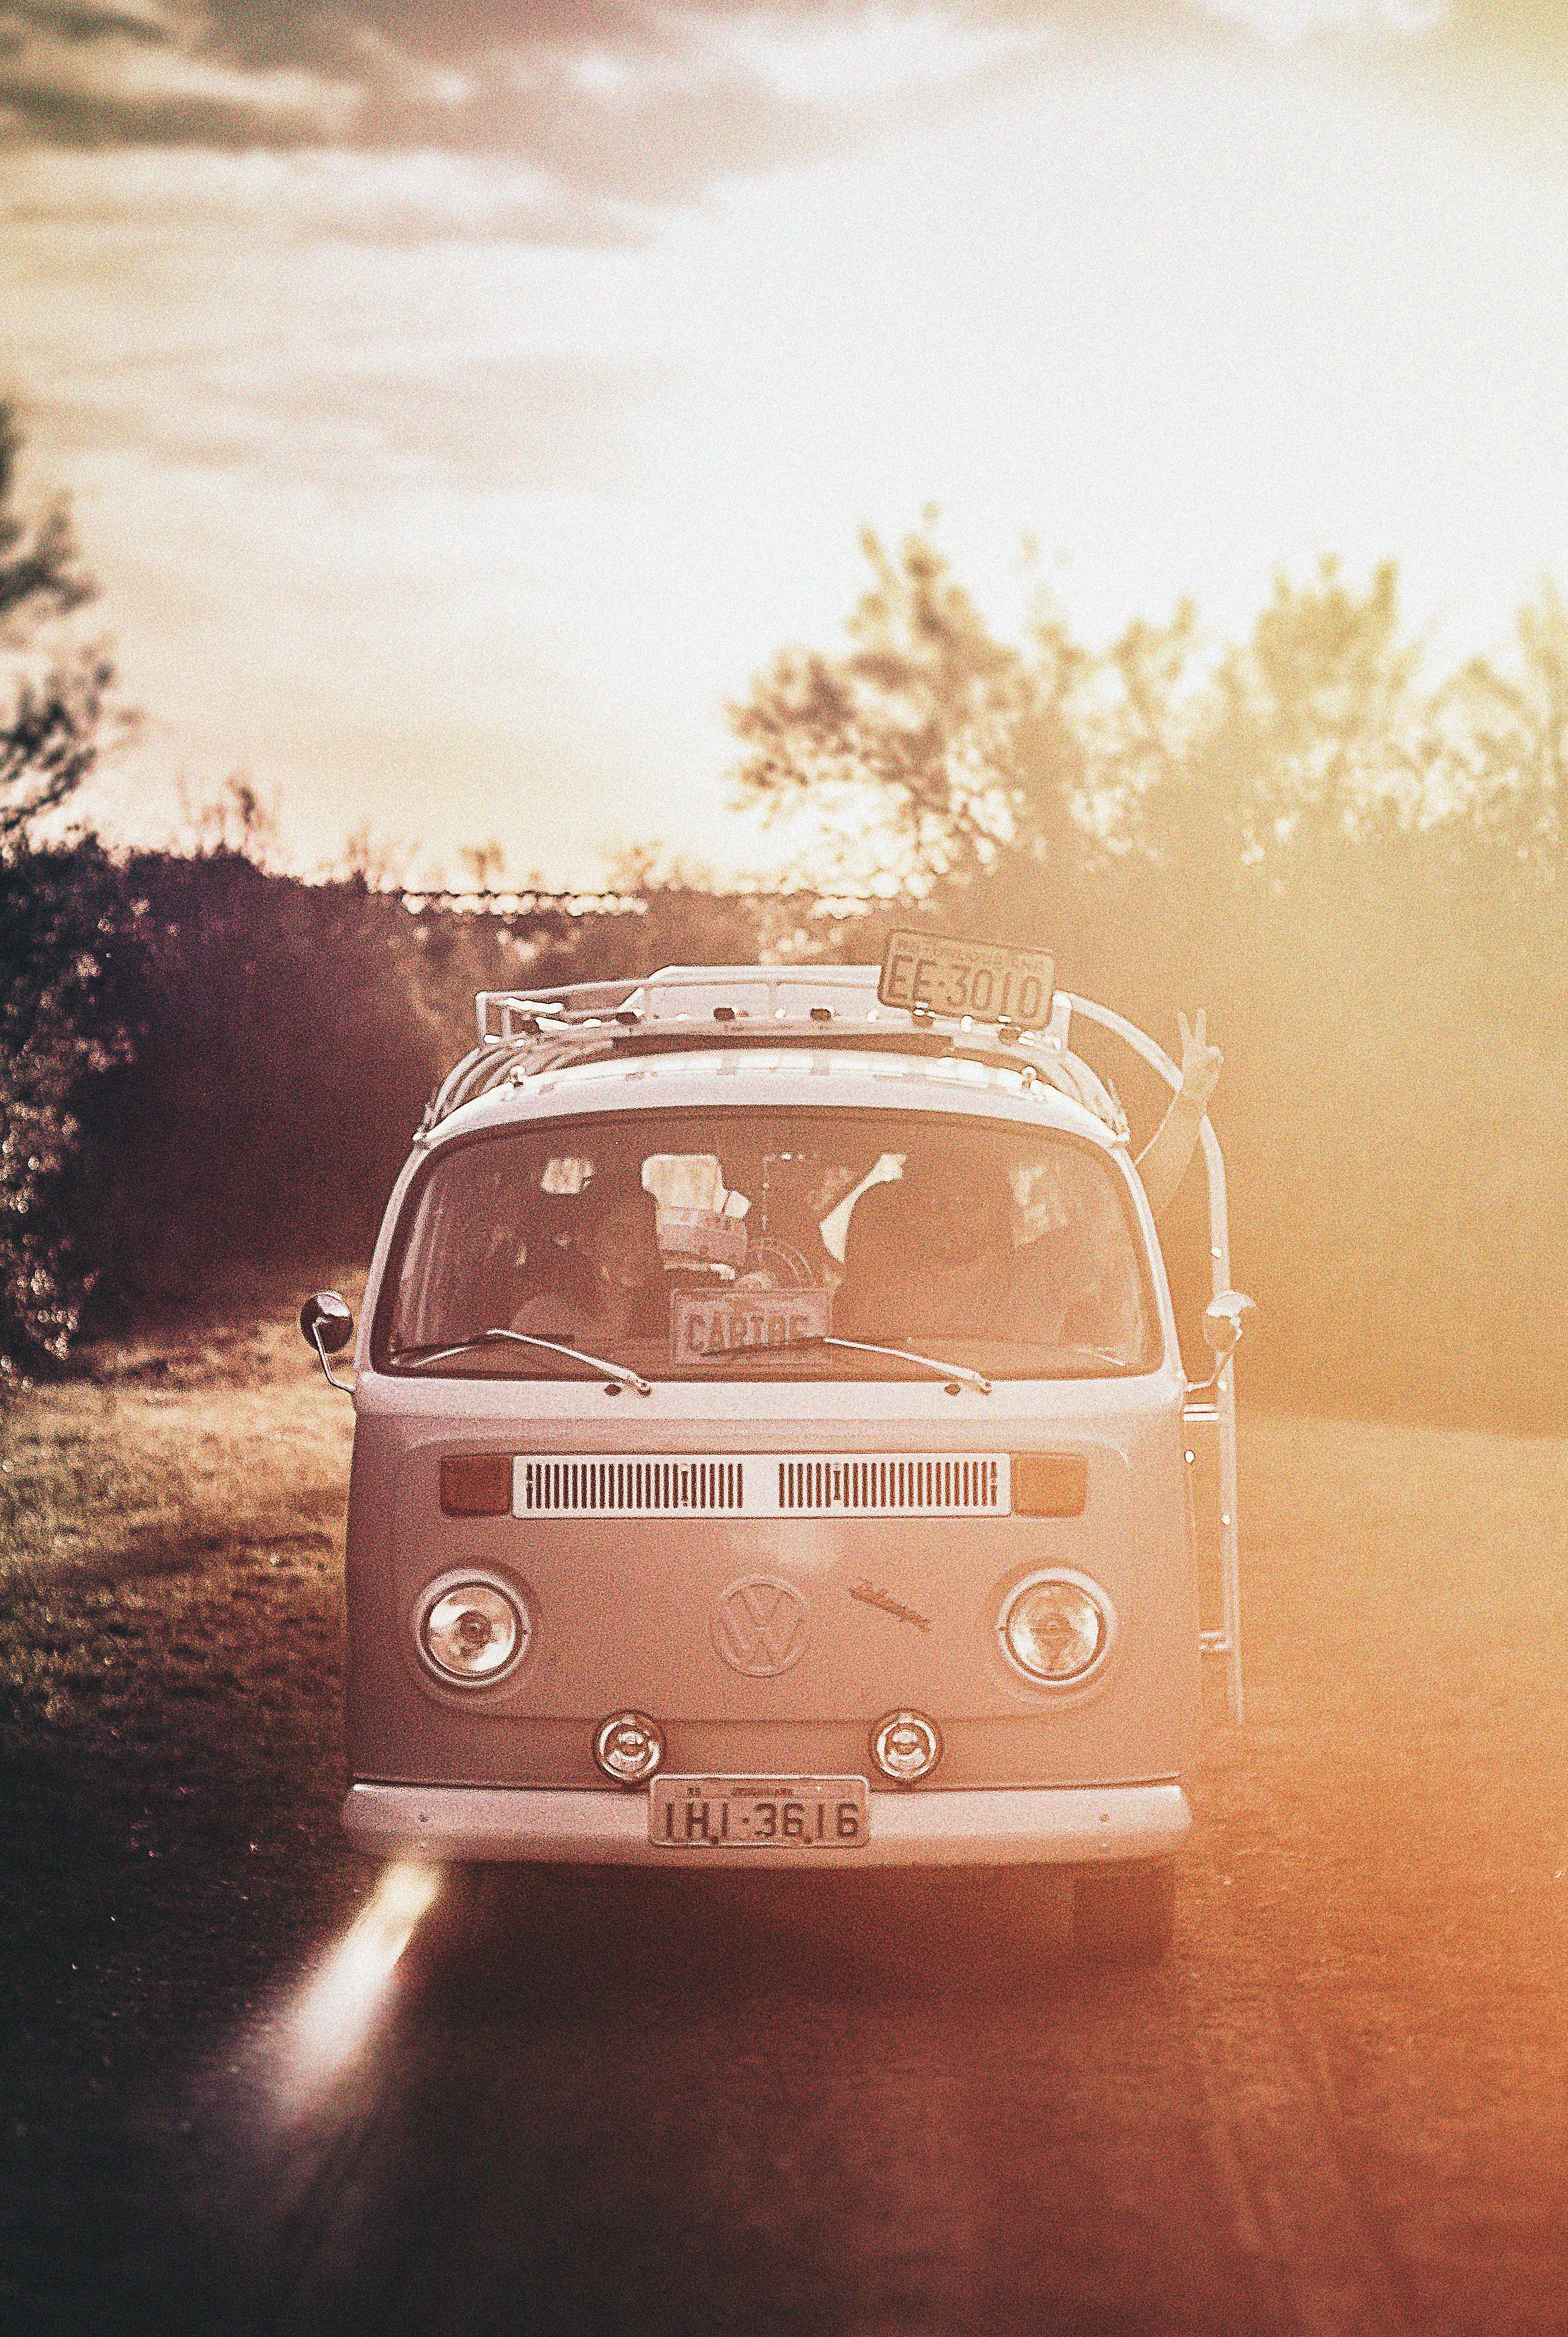
car, morning, vehicle, classic